United Nations Security Council Resolution 1348

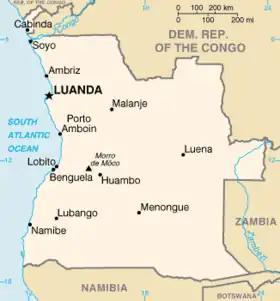
Angola

United Nations Security Council resolution 1348, adopted unanimously on 19 April 2001, after reaffirming Resolution 864 (1993) and all subsequent resolutions on Angola, particularly resolutions 1127 (1997), 1173 (1998), 1237 (1999), 1295 (2000) and 1336 (2001), the council extended the monitoring mechanism of sanctions against UNITA for a further six months until 19 October 2001.